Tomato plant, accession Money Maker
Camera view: tilt-top (135 deg); turntable rotation: 30 degrees
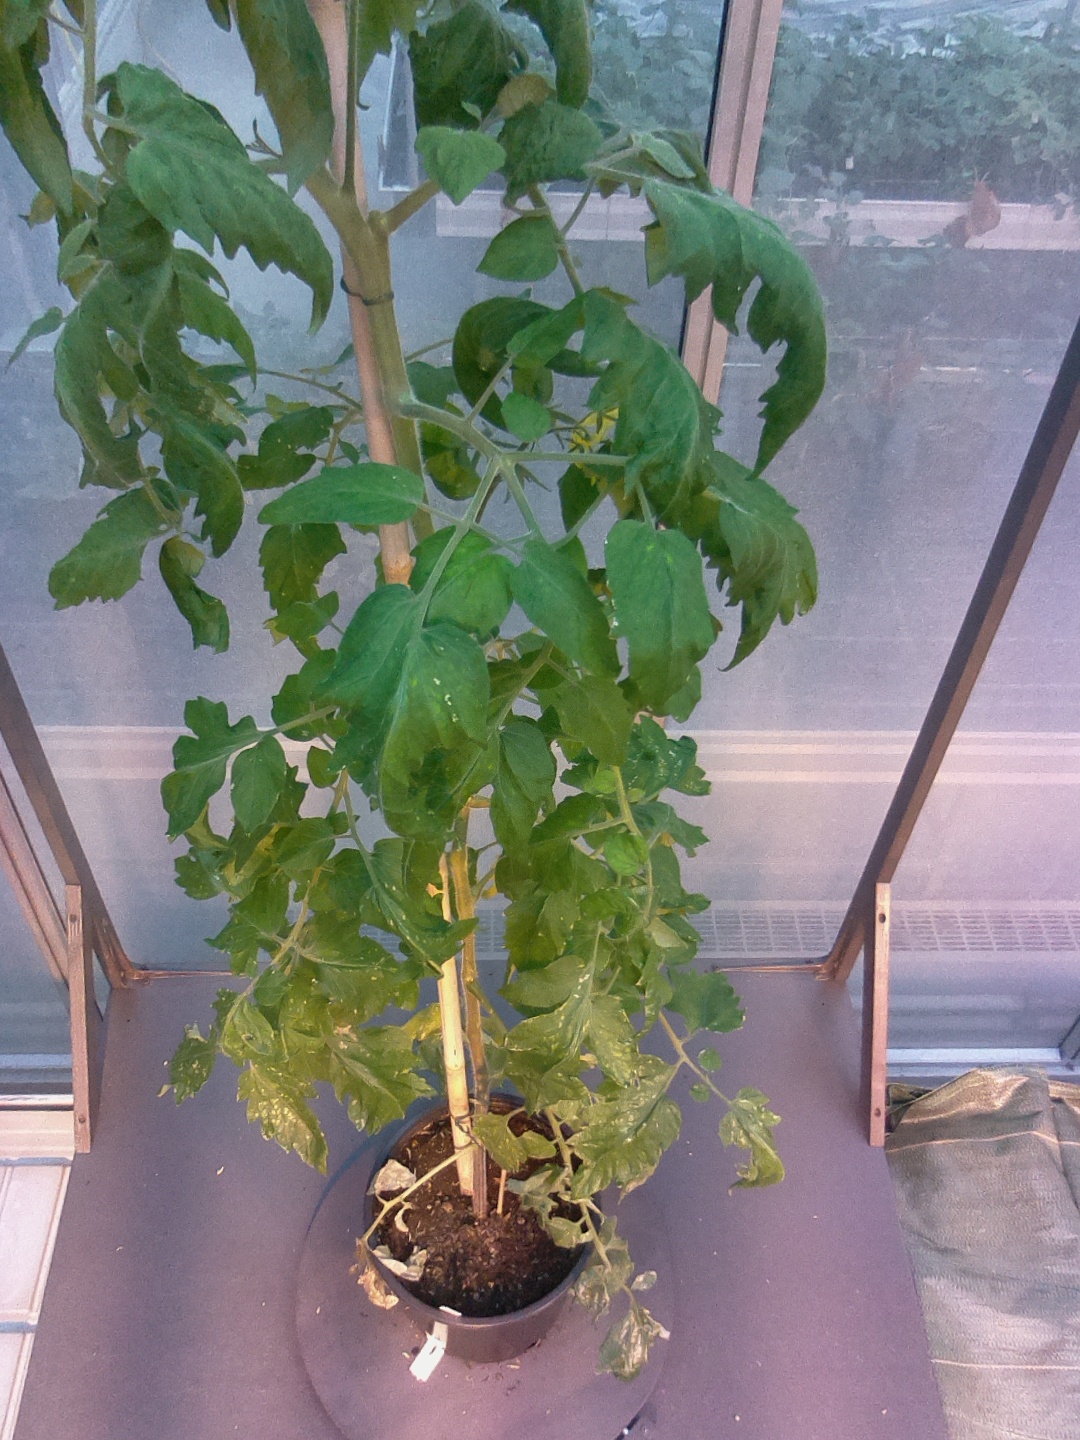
BBCH growth stage 70: Fruits at the main stem or branches visibles